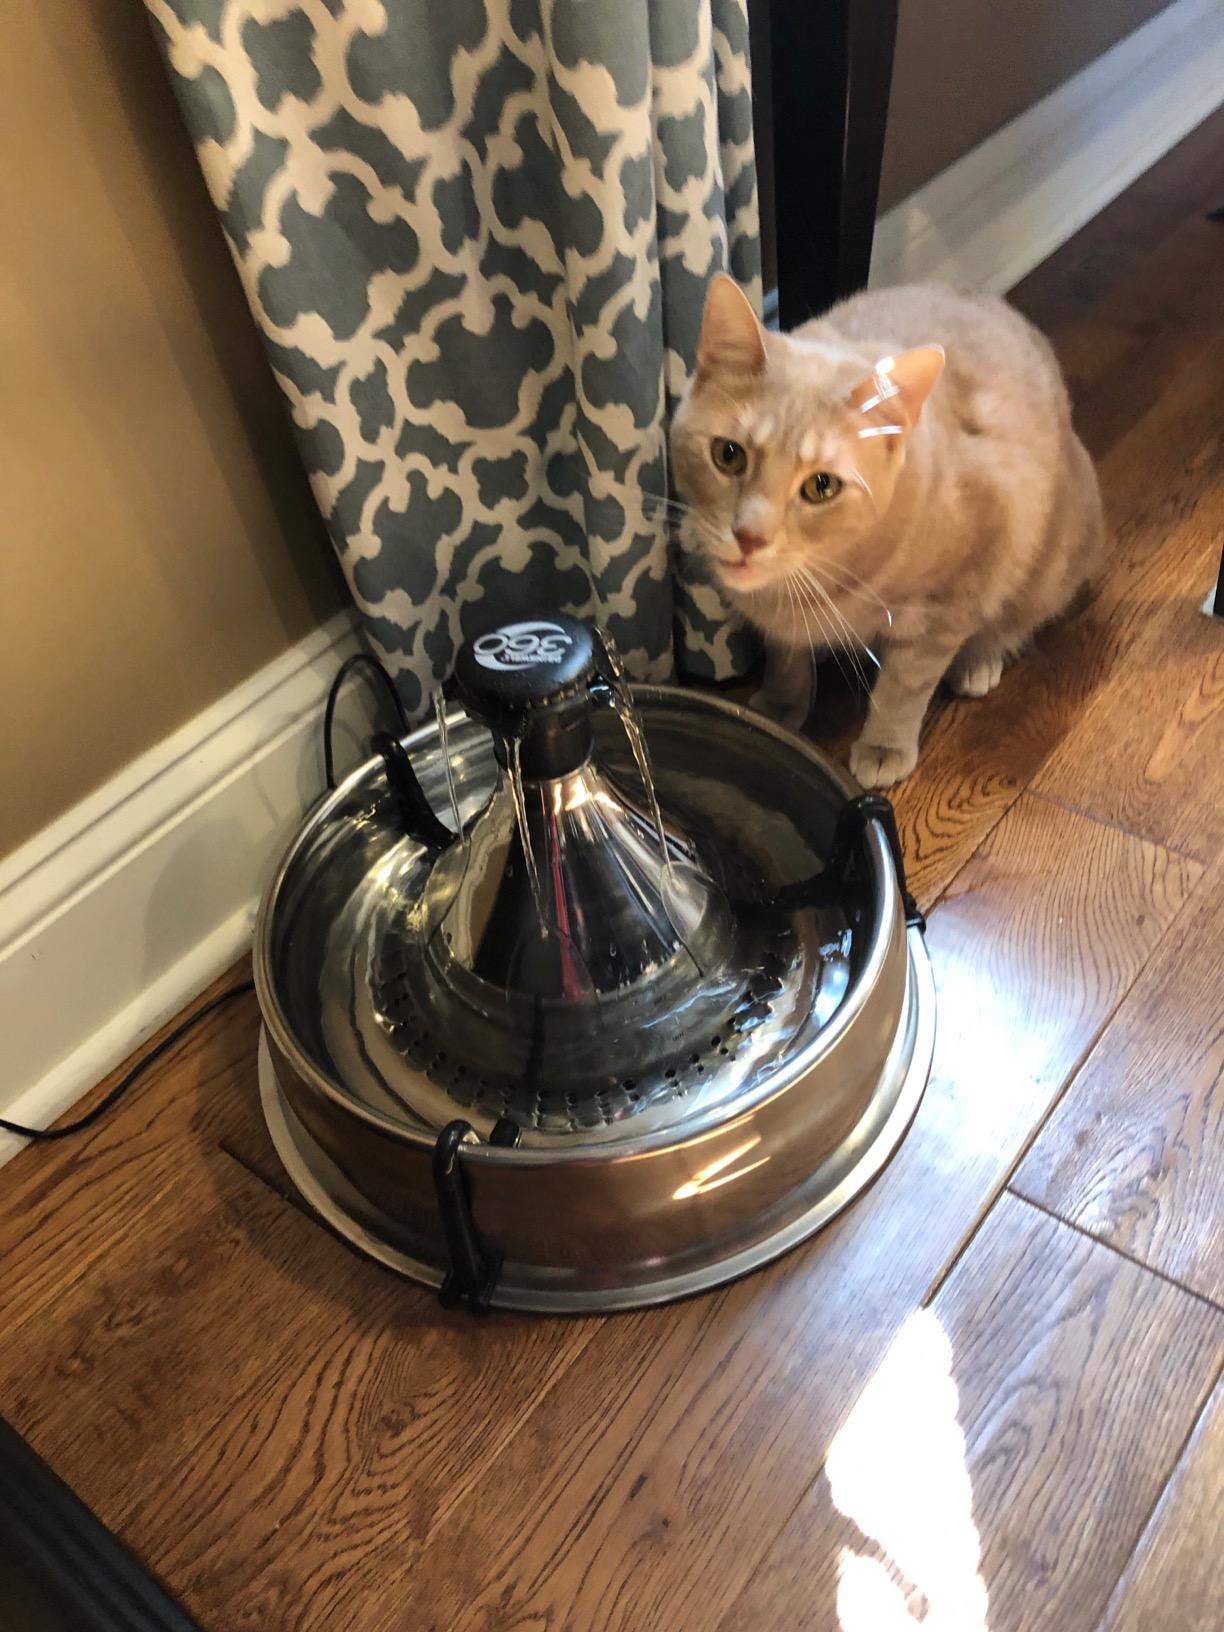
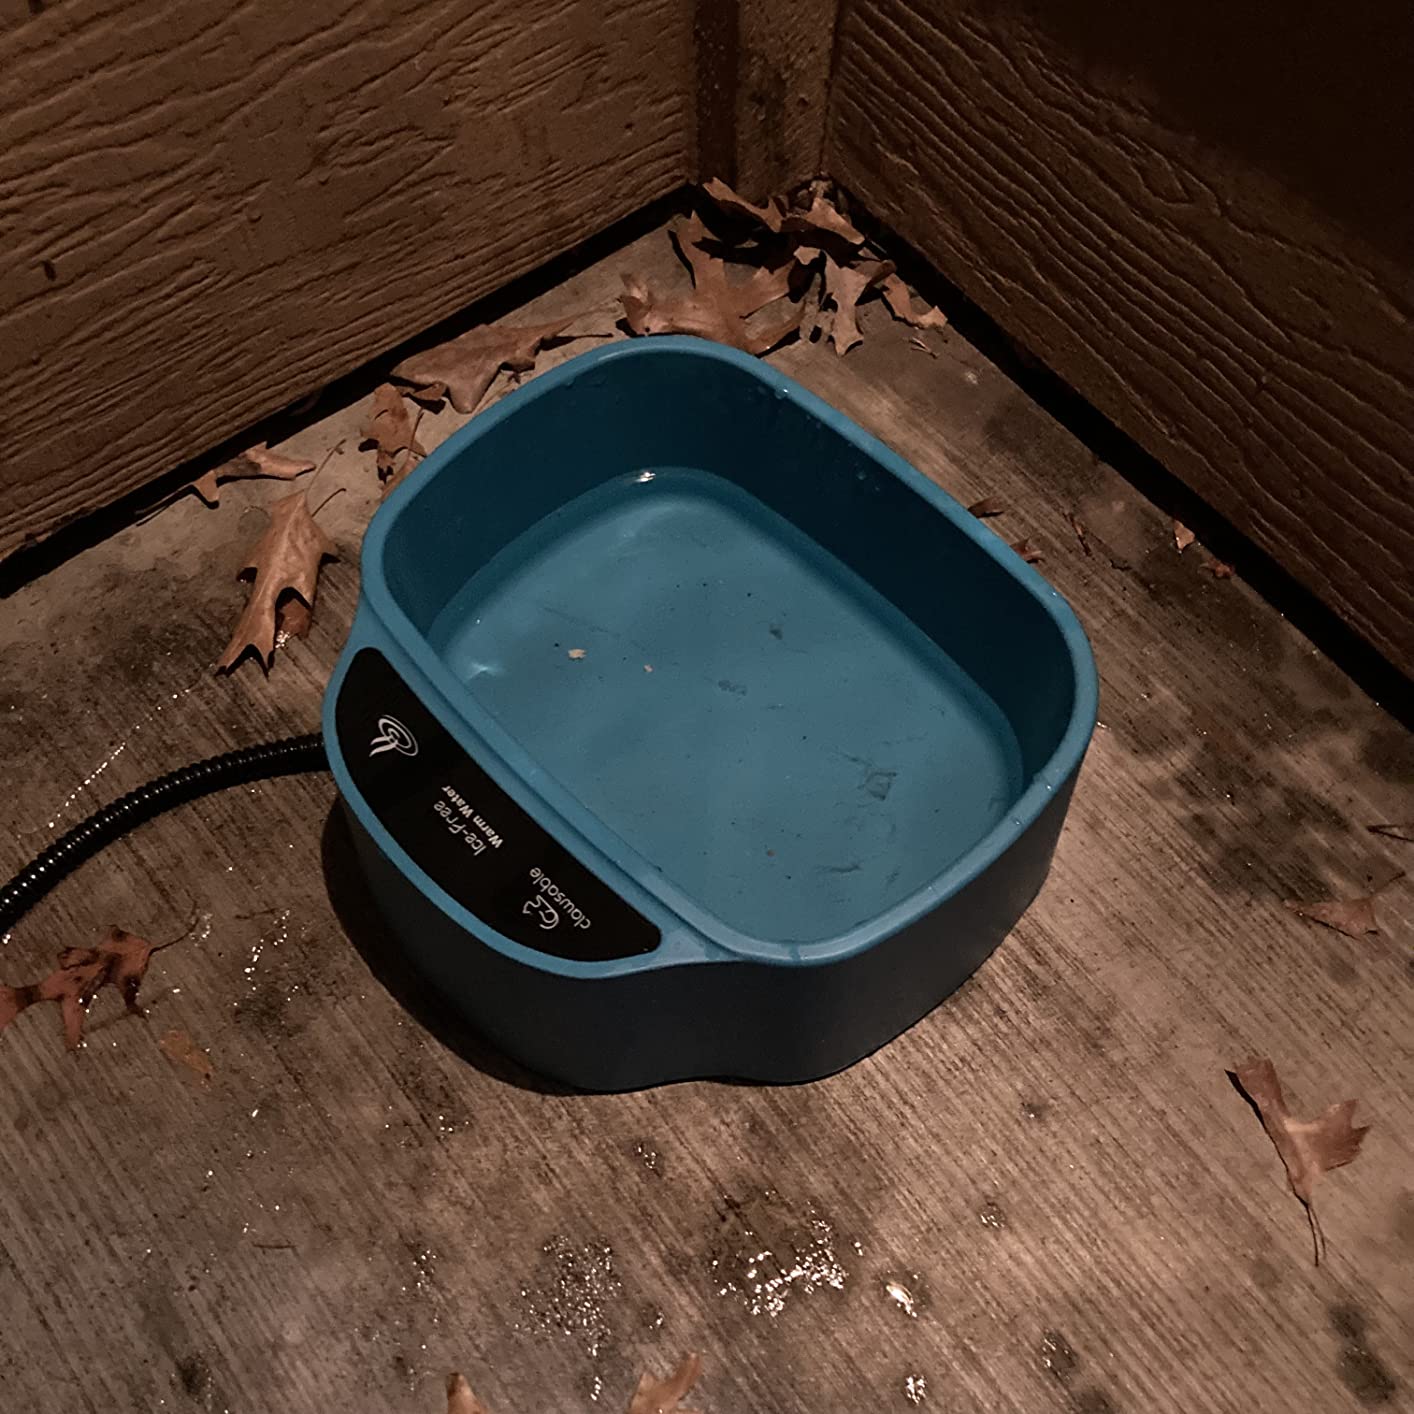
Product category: items_bowl
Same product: no